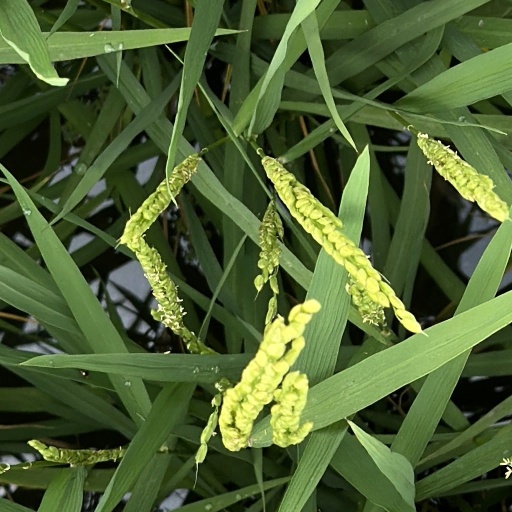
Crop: rice